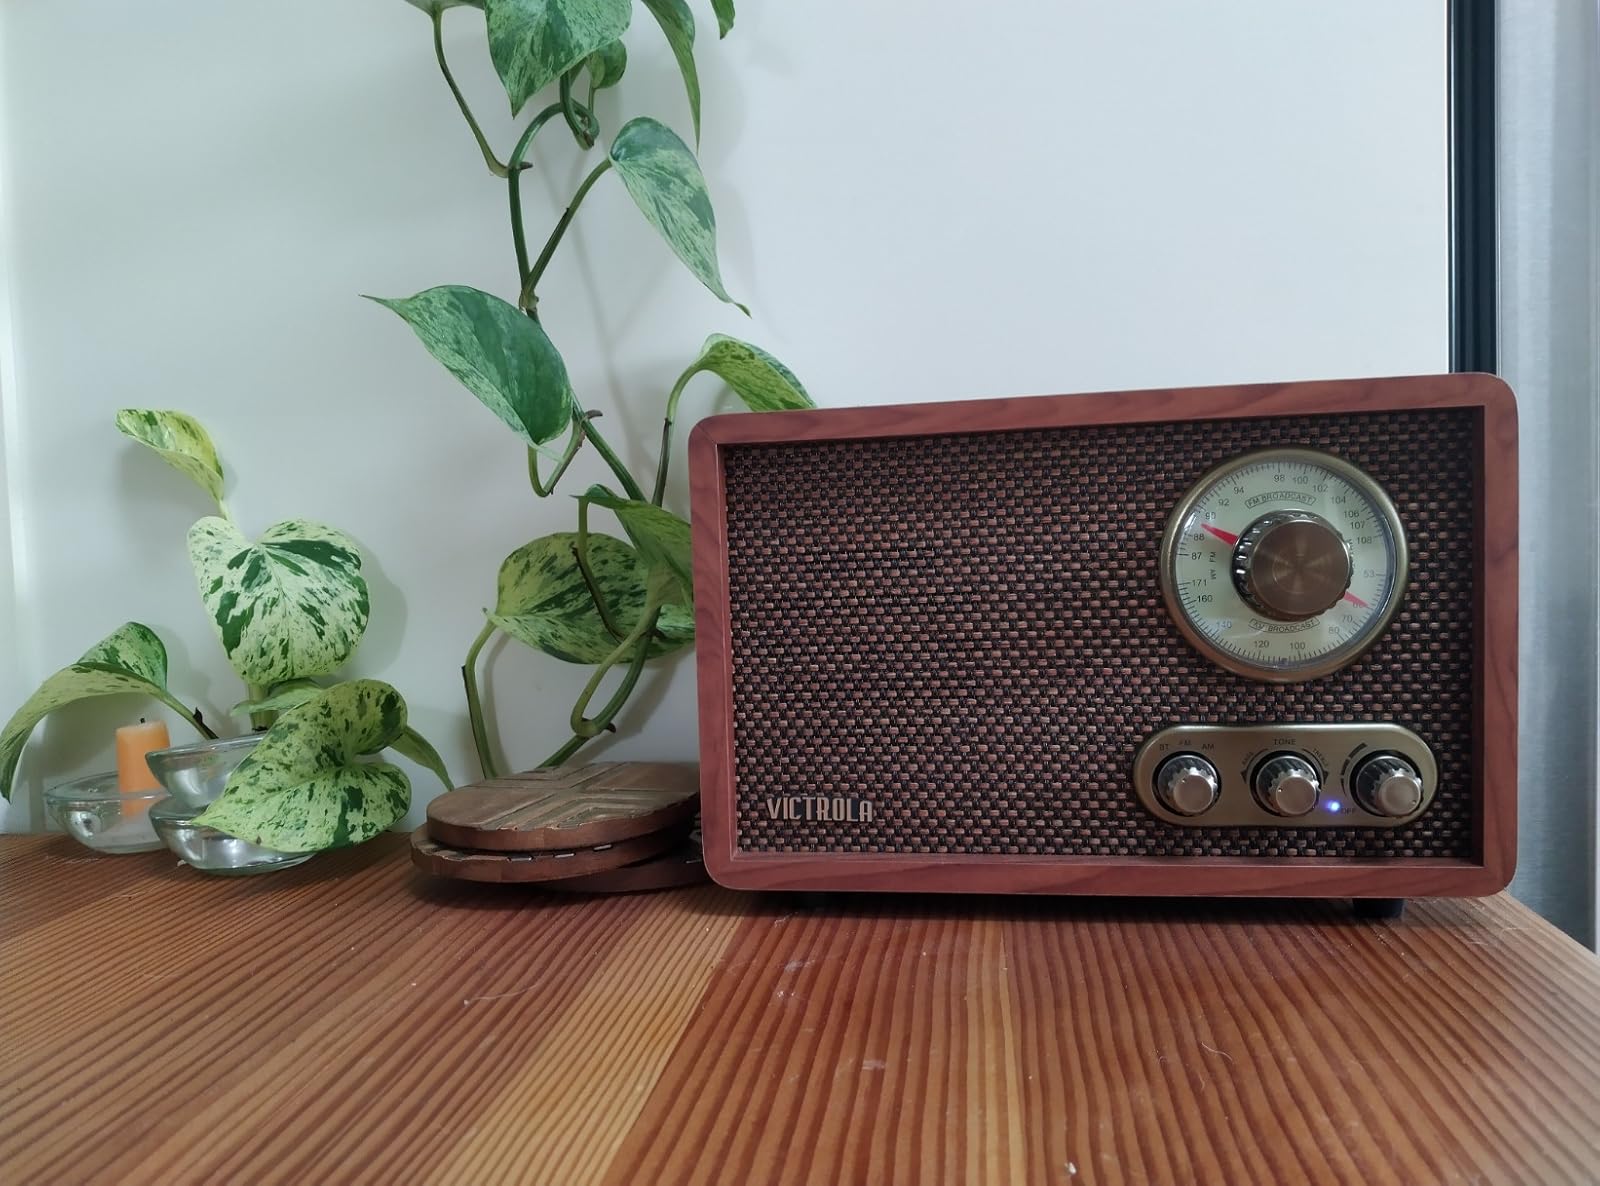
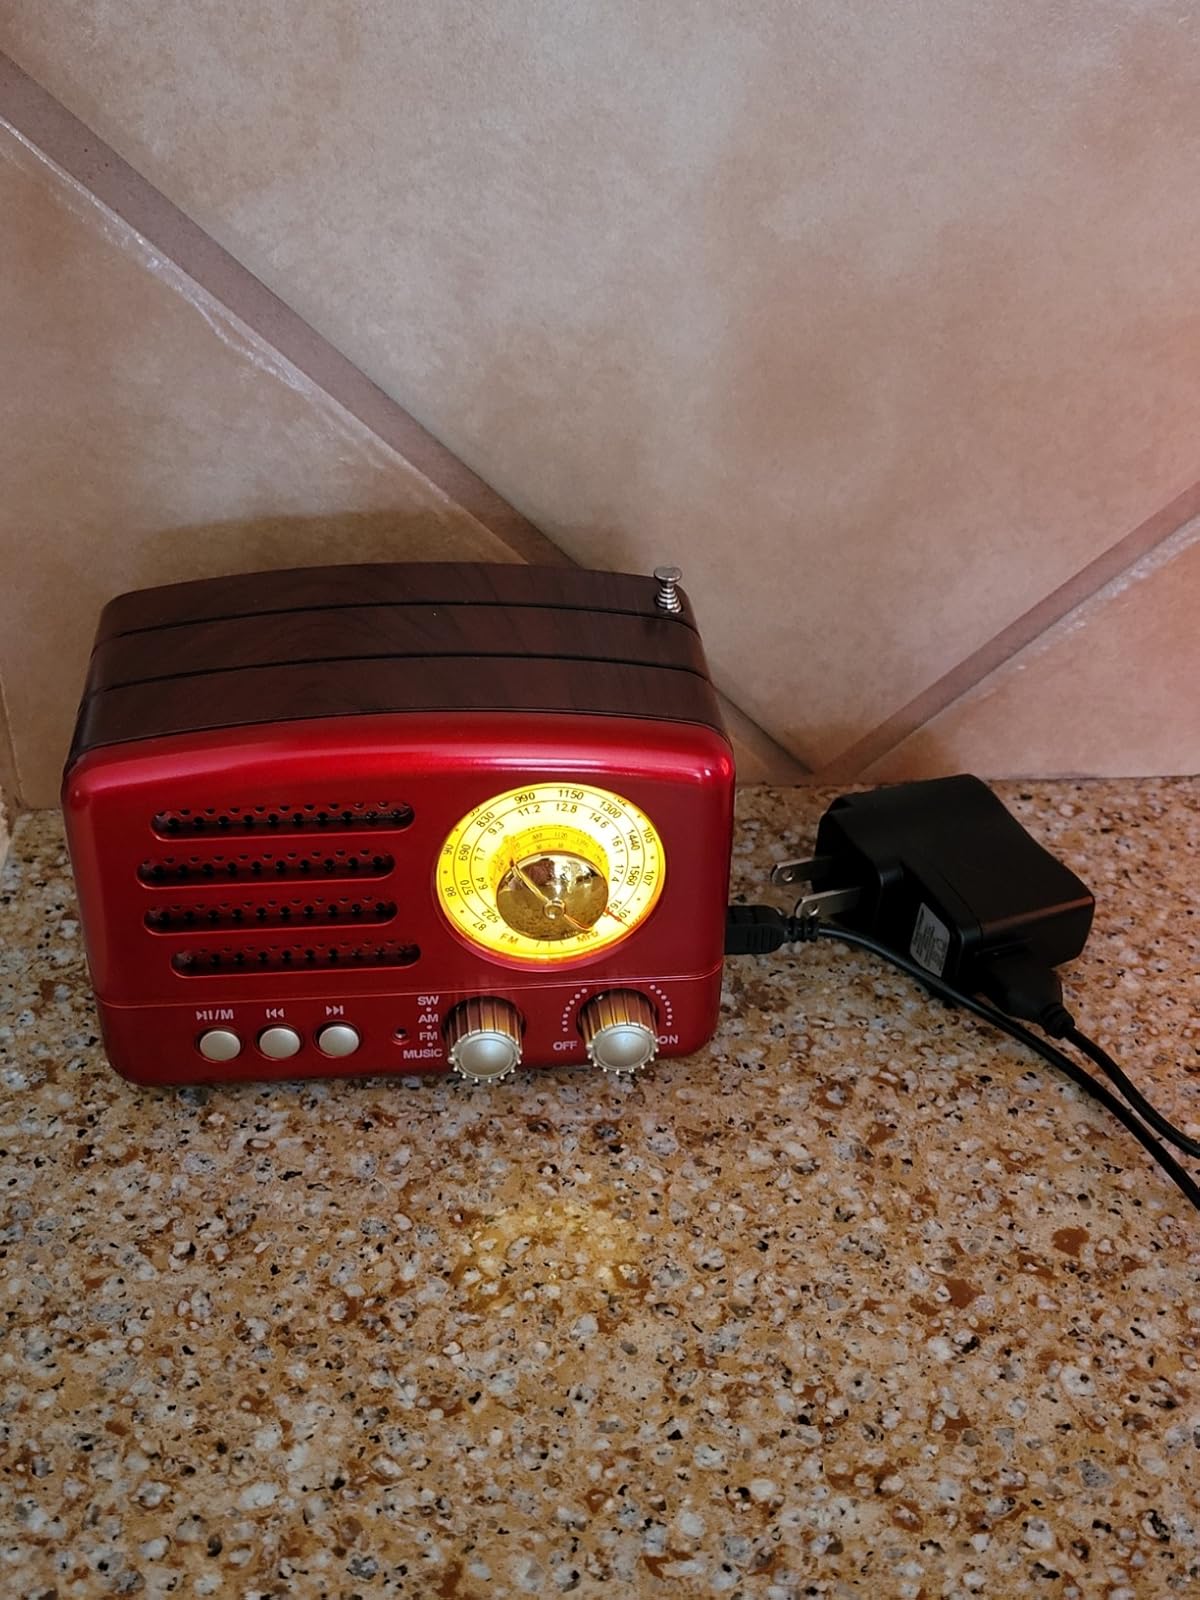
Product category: radio
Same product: no